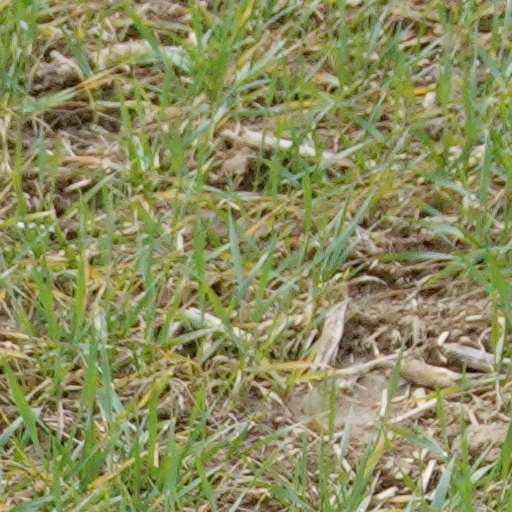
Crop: wheat